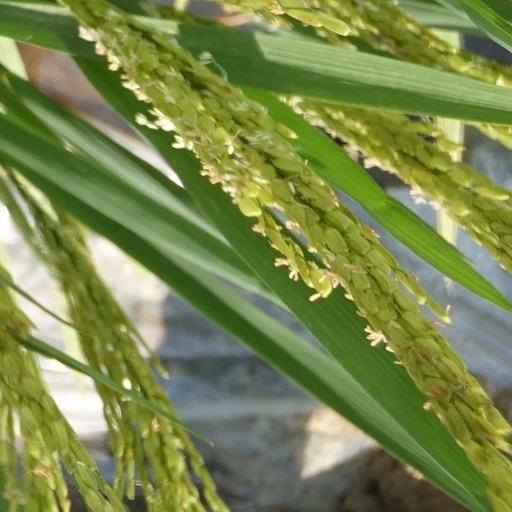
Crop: rice